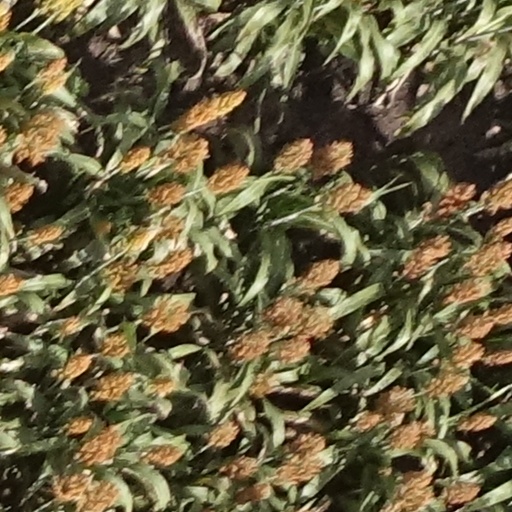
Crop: sorghum